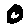
Label: 0